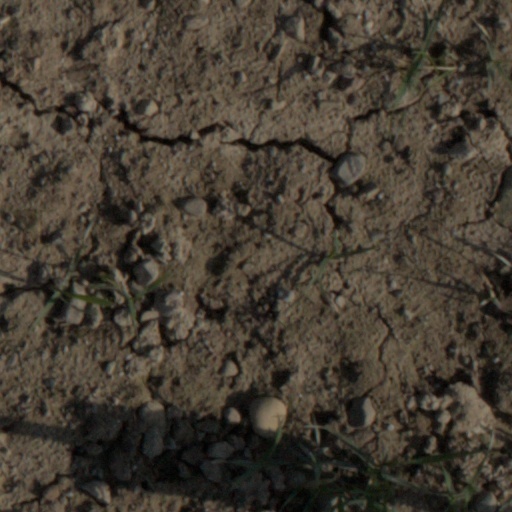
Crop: wheat